GuitarFreaks and DrumMania

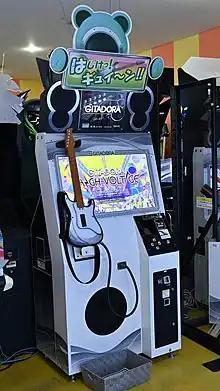
"GITADORA HIGH-VOLTAGE" GuitarFreaks machine

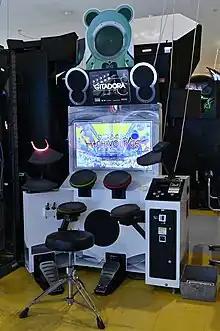
"GITADORA HIGH-VOLTAGE" DrumMania machine

GITADORA is continuation from the XG Series of GuitarFreaks and DrumMania. The first release of the GITADORA series was February 14, 2013, with lots of modifications ti the game-play. The "Matixx" series of GITADORA made a lot of improvements (for example, Phrase Combo has been added to the Song Progress), similar to the following GITADORA series. By December 16, 2020, Konami announced the availability of a PC version of the game called "コナステ GITADORA" (Konasute GITADORA), for a monthly fee of 1480 yen. From February 1, 2021, to February 28, 2022, Konami held a promo offering a free month of the PC version with redemption codes included with the purchase of a Yamaha DTX 402KS or 452KS drumset. GITADORA GALAXY WAVE is the latest arcade release.